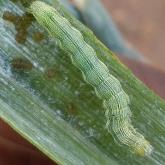
Crop: Onion
Condition: caterpillar-p